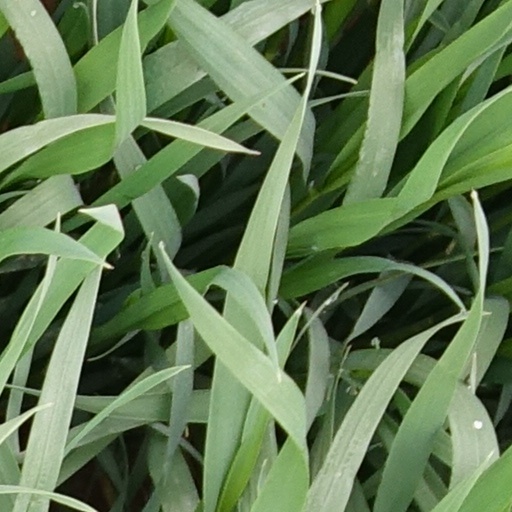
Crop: wheat